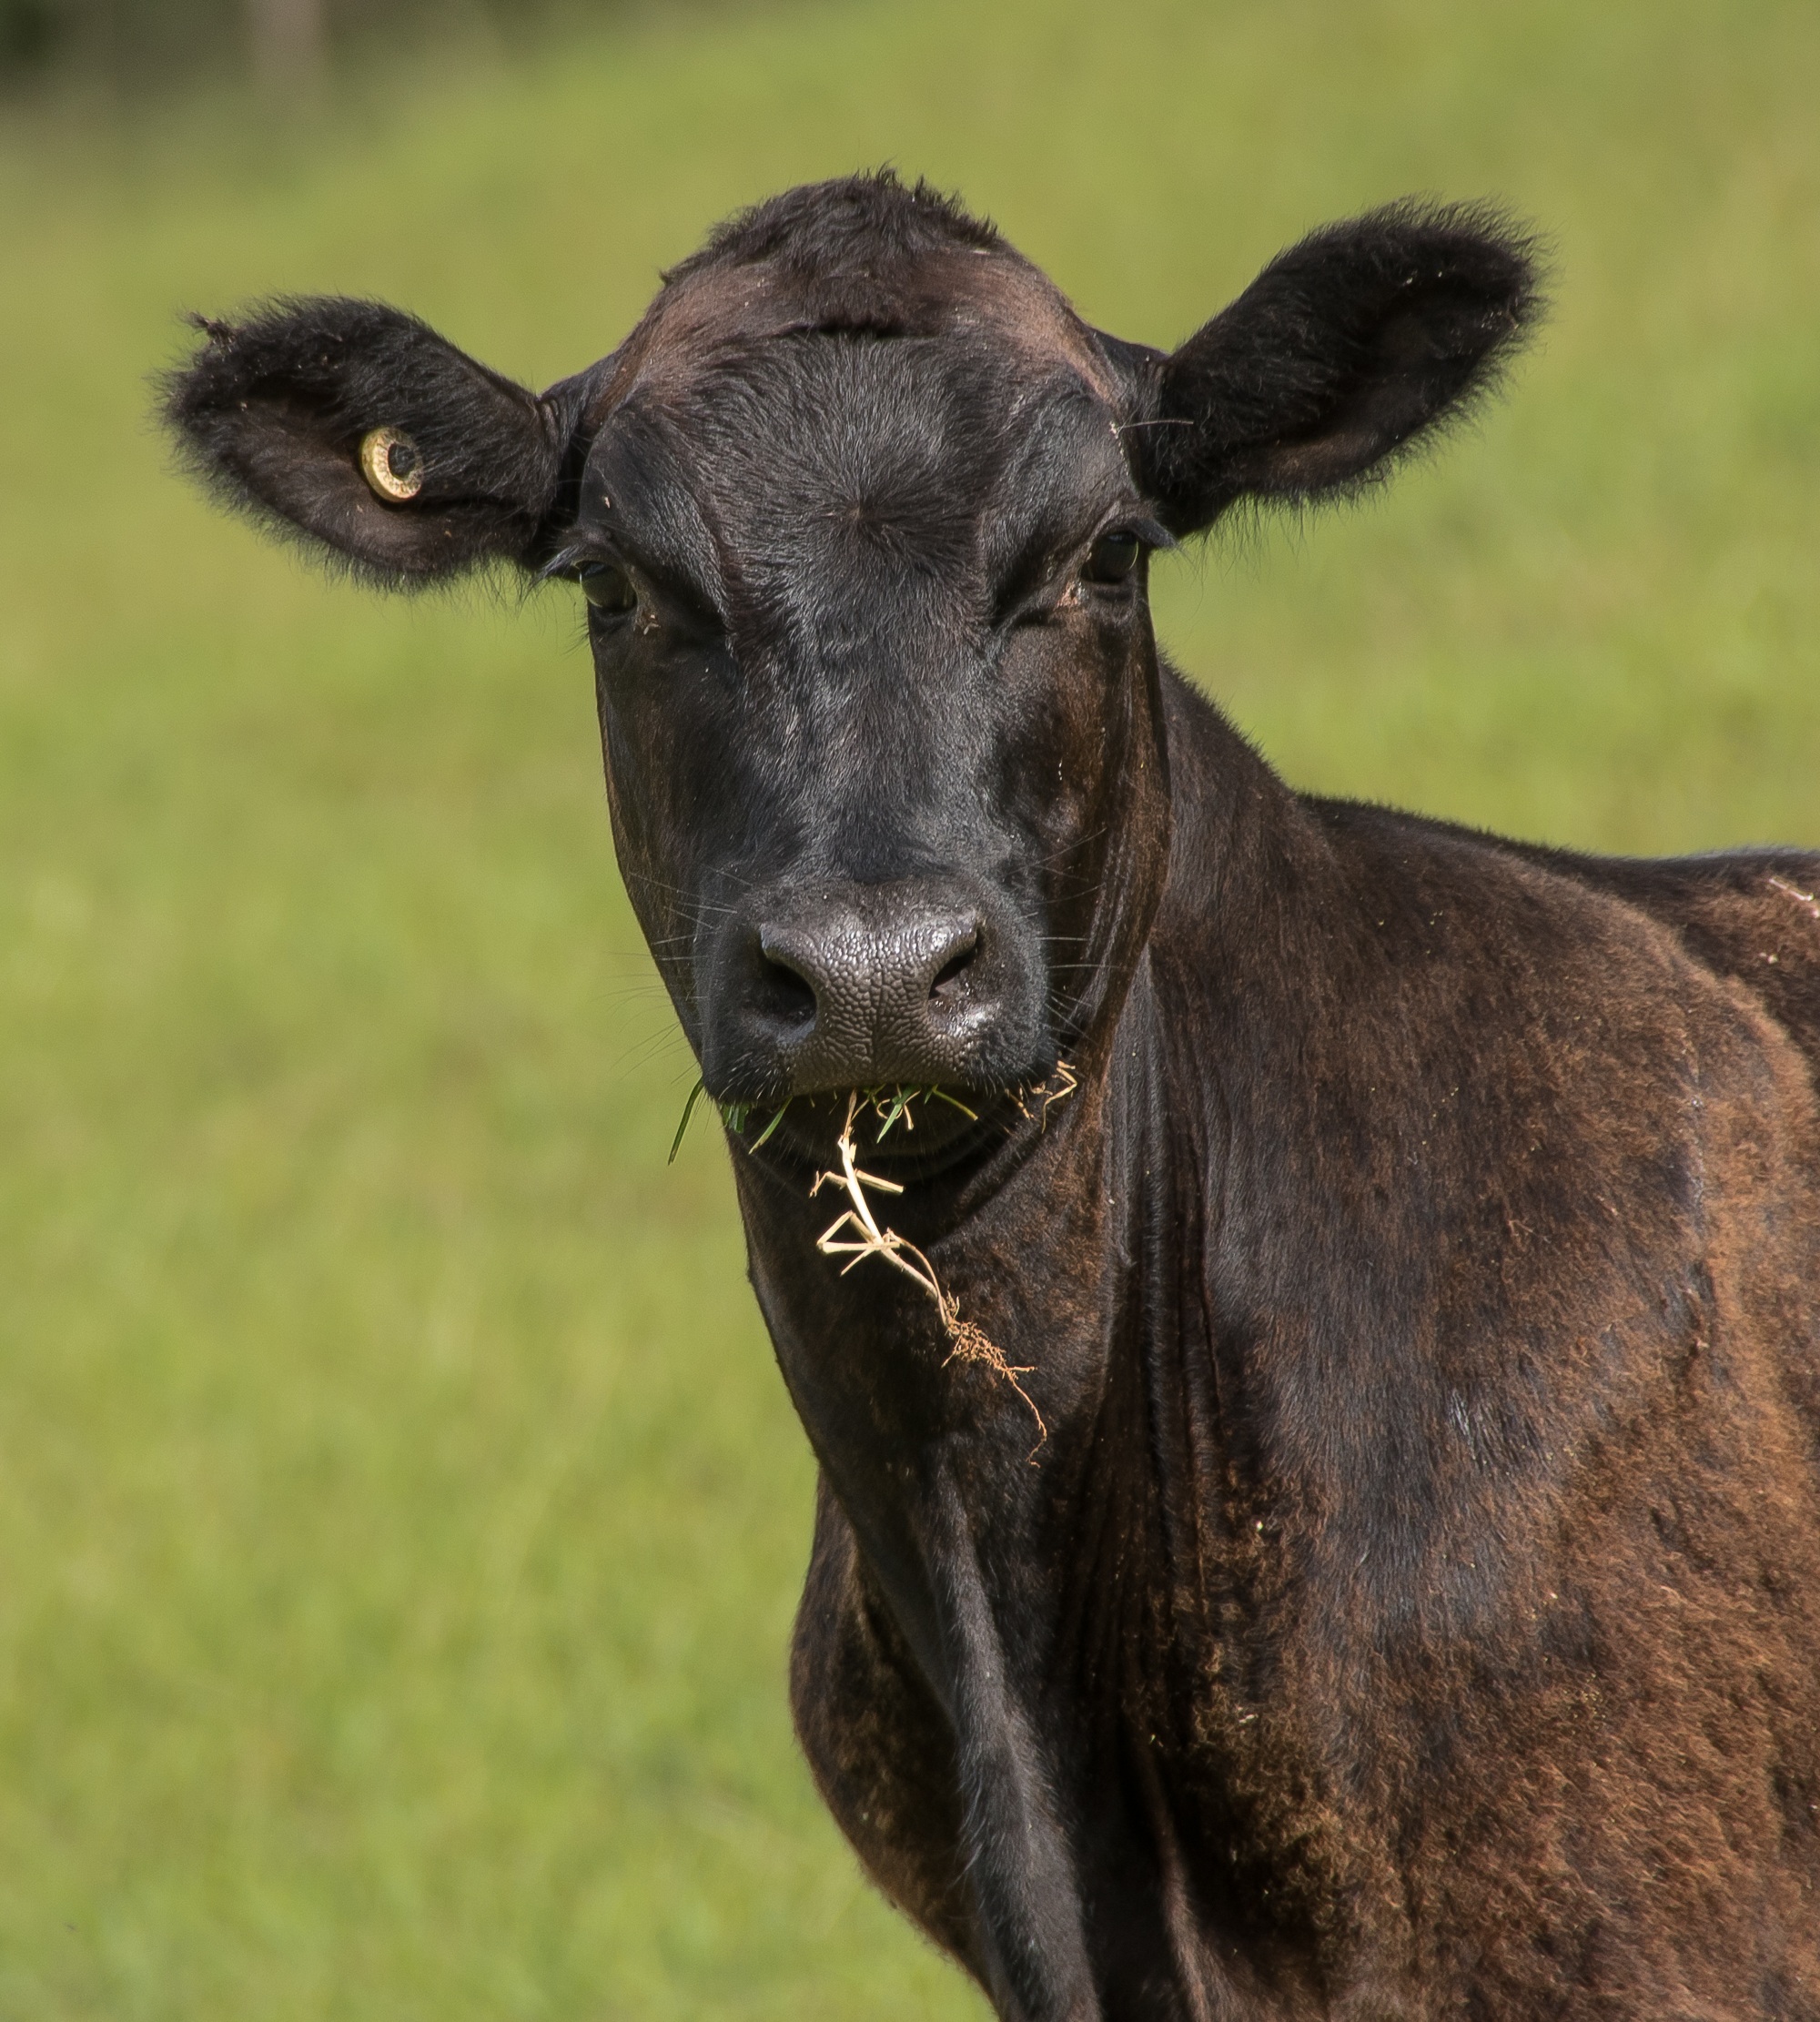
farm, wildlife, horn, rural, young, cow, cattle, pasture, grazing, brown, mammal, black, beef, fauna, calf, australia, bull, face, stock, vertebrate, queensland, cattle like mammal, cow goat family